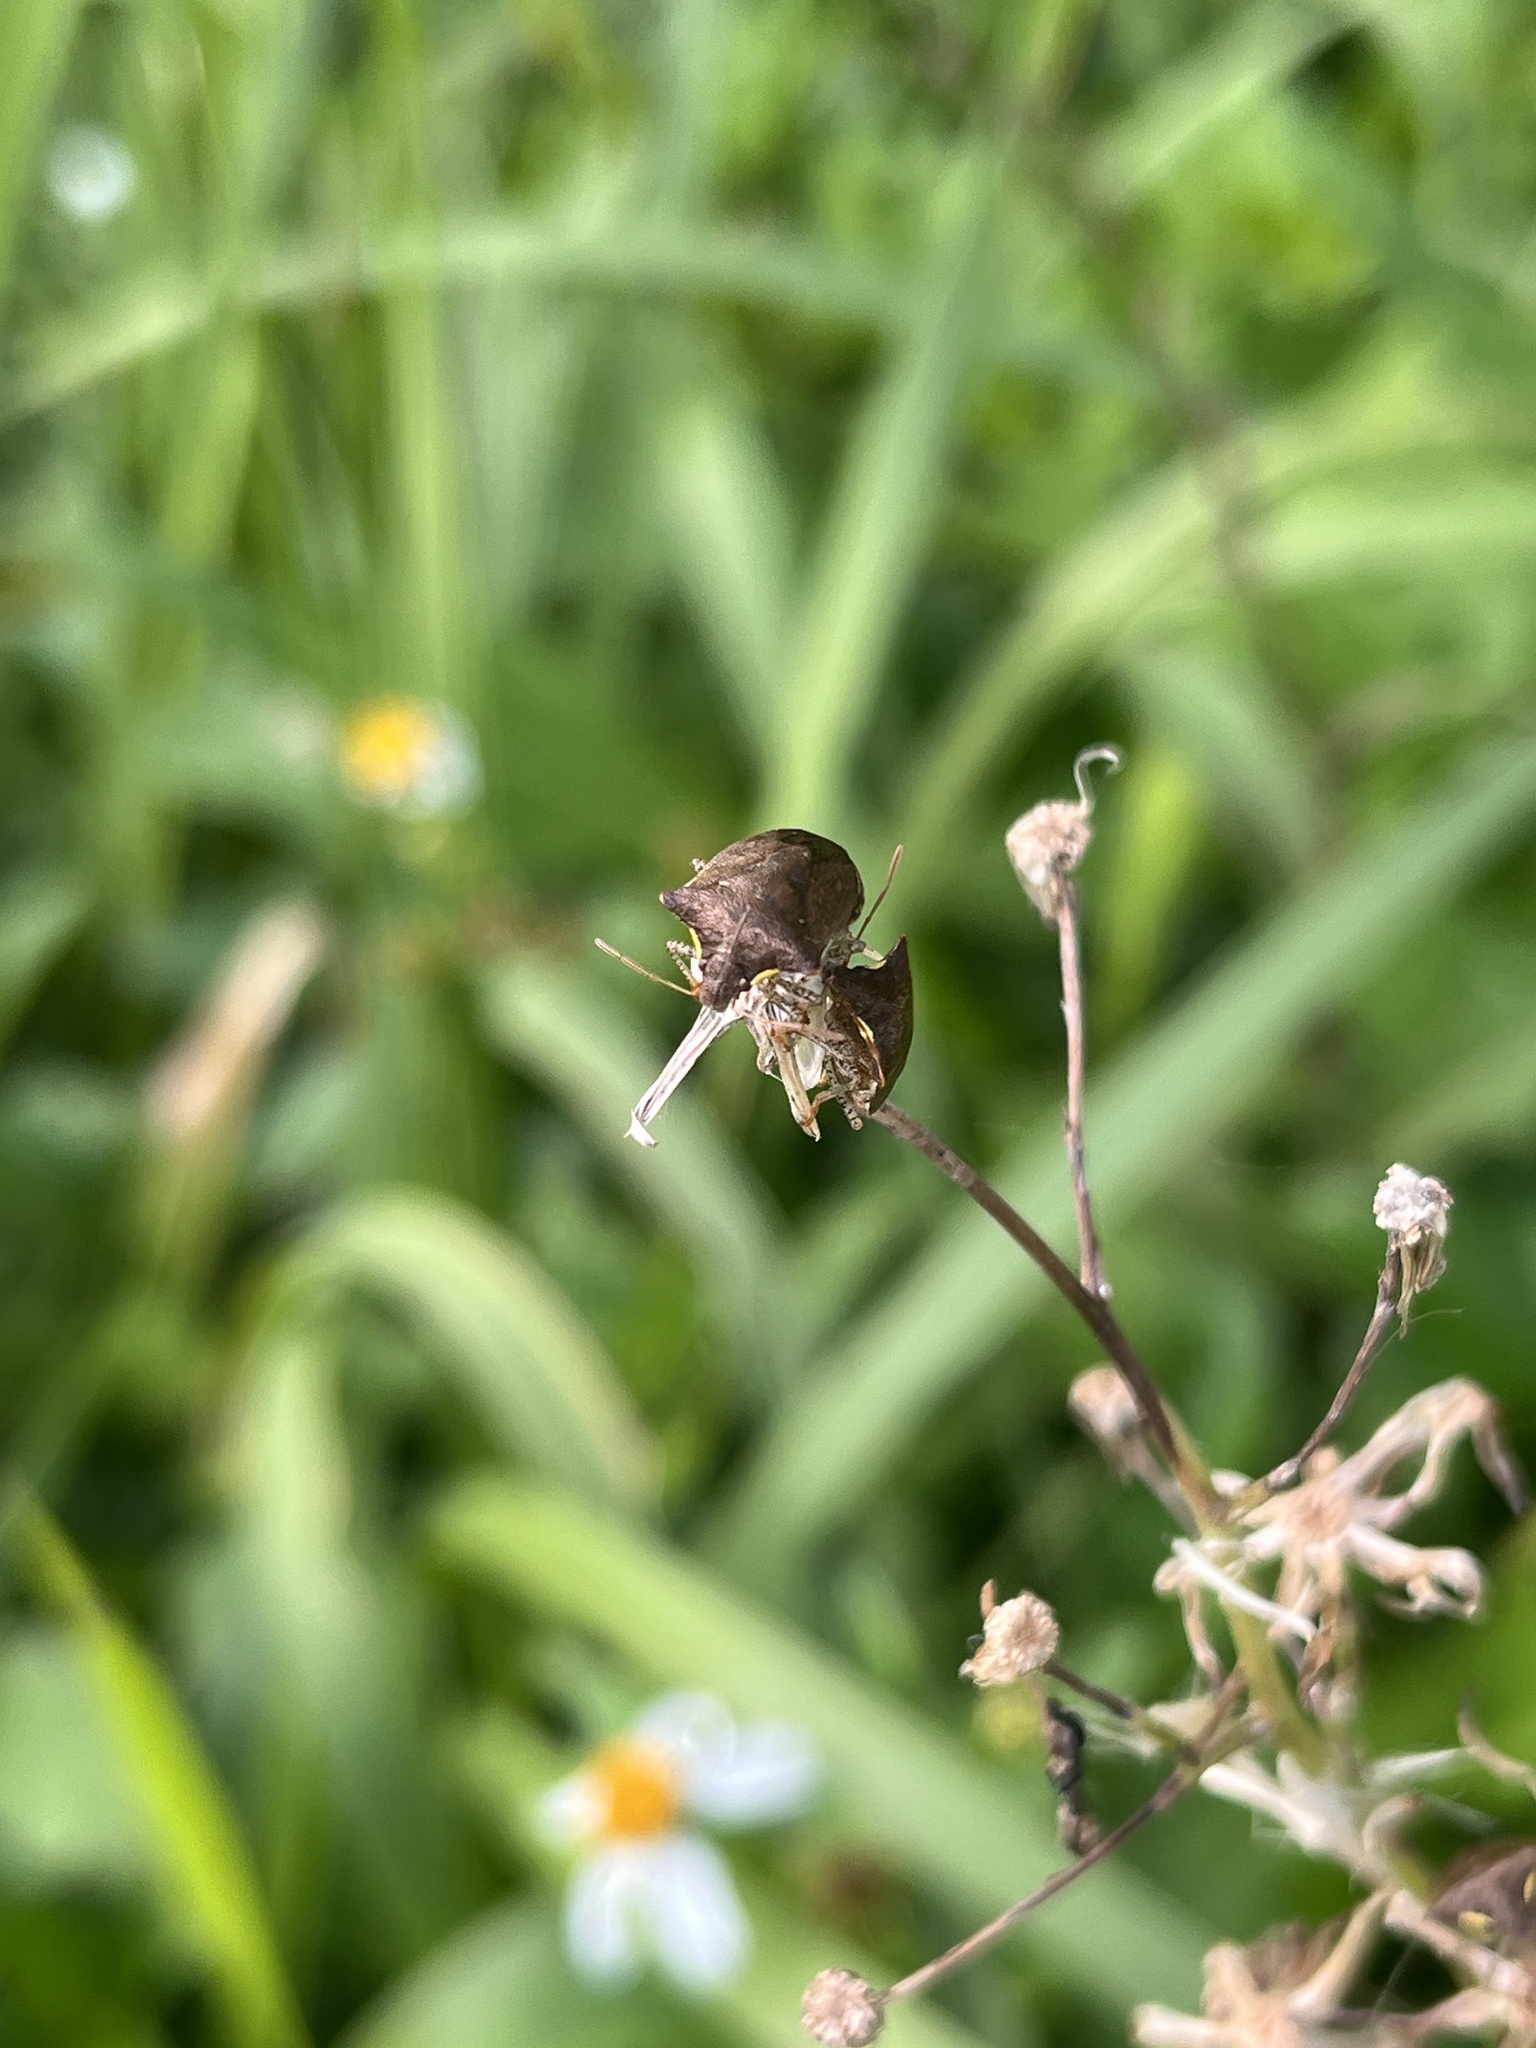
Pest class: stink_bug